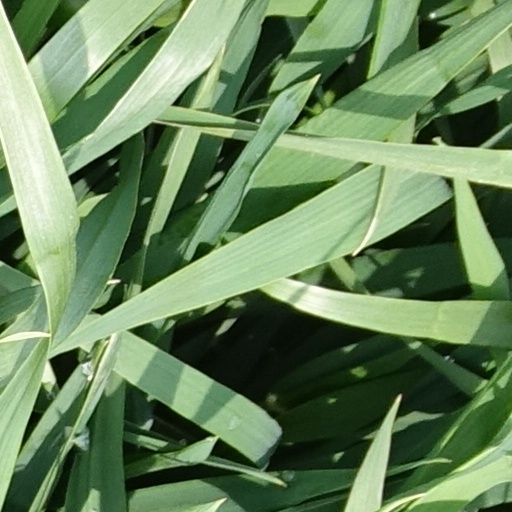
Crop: wheat